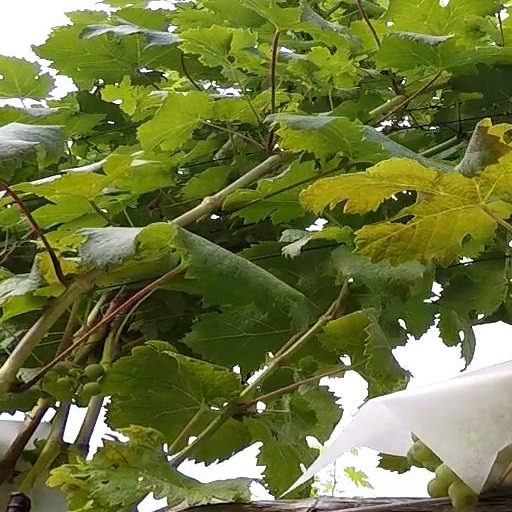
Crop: grape